NaVorro Bowman

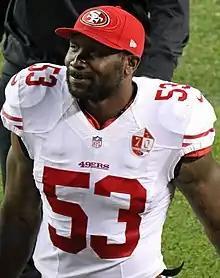
Bowman in 2016

Bowman began the season strong, recording a team-high nine tackles, a pass deflection, and an interception during the season-opening 28–0 shutout victory over the Los Angeles Rams. In the next game against the Panthers, he had a team-high 11 tackles and a pass deflection as the 49ers lost on the road by a score of 46–27. The following week against the Seahawks, Bowman recorded seven tackles and a forced fumble in the 37–18 road loss.